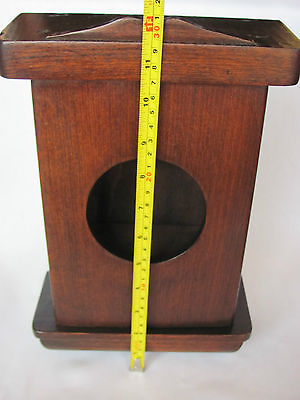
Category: cabinet